Filippo Lippi

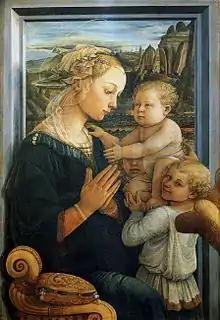
"Madonna with the Child and Two Angels" (1465), tempera on wood, Uffizi, (also called "Lippina"; Lucrezia Buti is thought to be the model)

Fra Filippo is recorded as living in Prato (near Florence) in June 1456 to paint frescoes in the choir of the cathedral. In 1458, while engaged in this work, he set about creating a painting for the monastery chapel of Santa Margherita in that city, where he met Lucrezia Buti, a beautiful boarder or novice of the Order and the daughter of the Florentines Caterina Ciacchi and Francesco Buti. Lippi asked that she might be permitted to sit for the figure of the Madonna (or perhaps Saint Margaret). Lippi engaged in sexual relations with her and abducted her to his own house. She remained there despite efforts by the nuns to reclaim her. This relationship resulted in their son Filippino Lippi in 1457, who became a famous painter following his father, as well as a daughter, Alessandra, in 1465. Lucrezia is thought to be the model for many of Filippo Lippi's paintings of the Madonna, as well as for Salome in one of his monumental works.